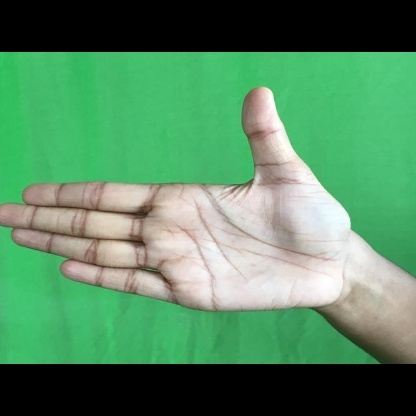
Mudra: Ardhachandran